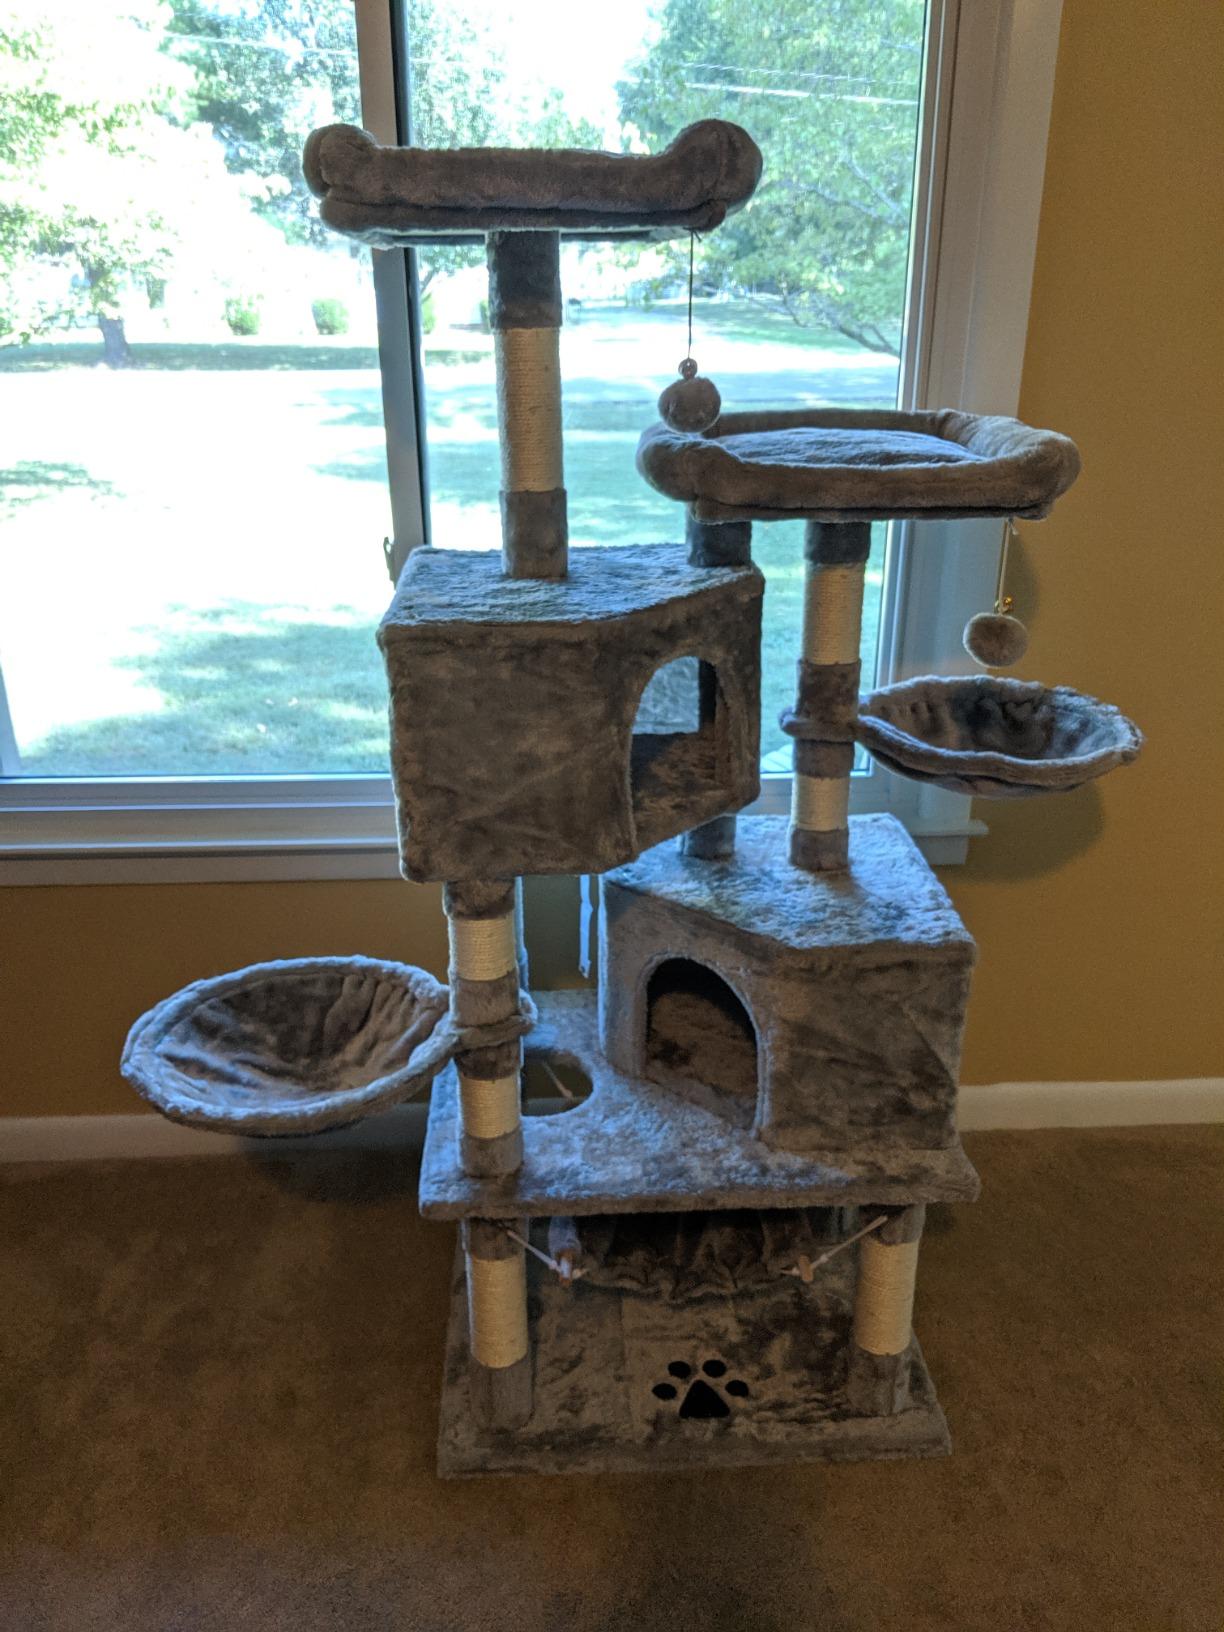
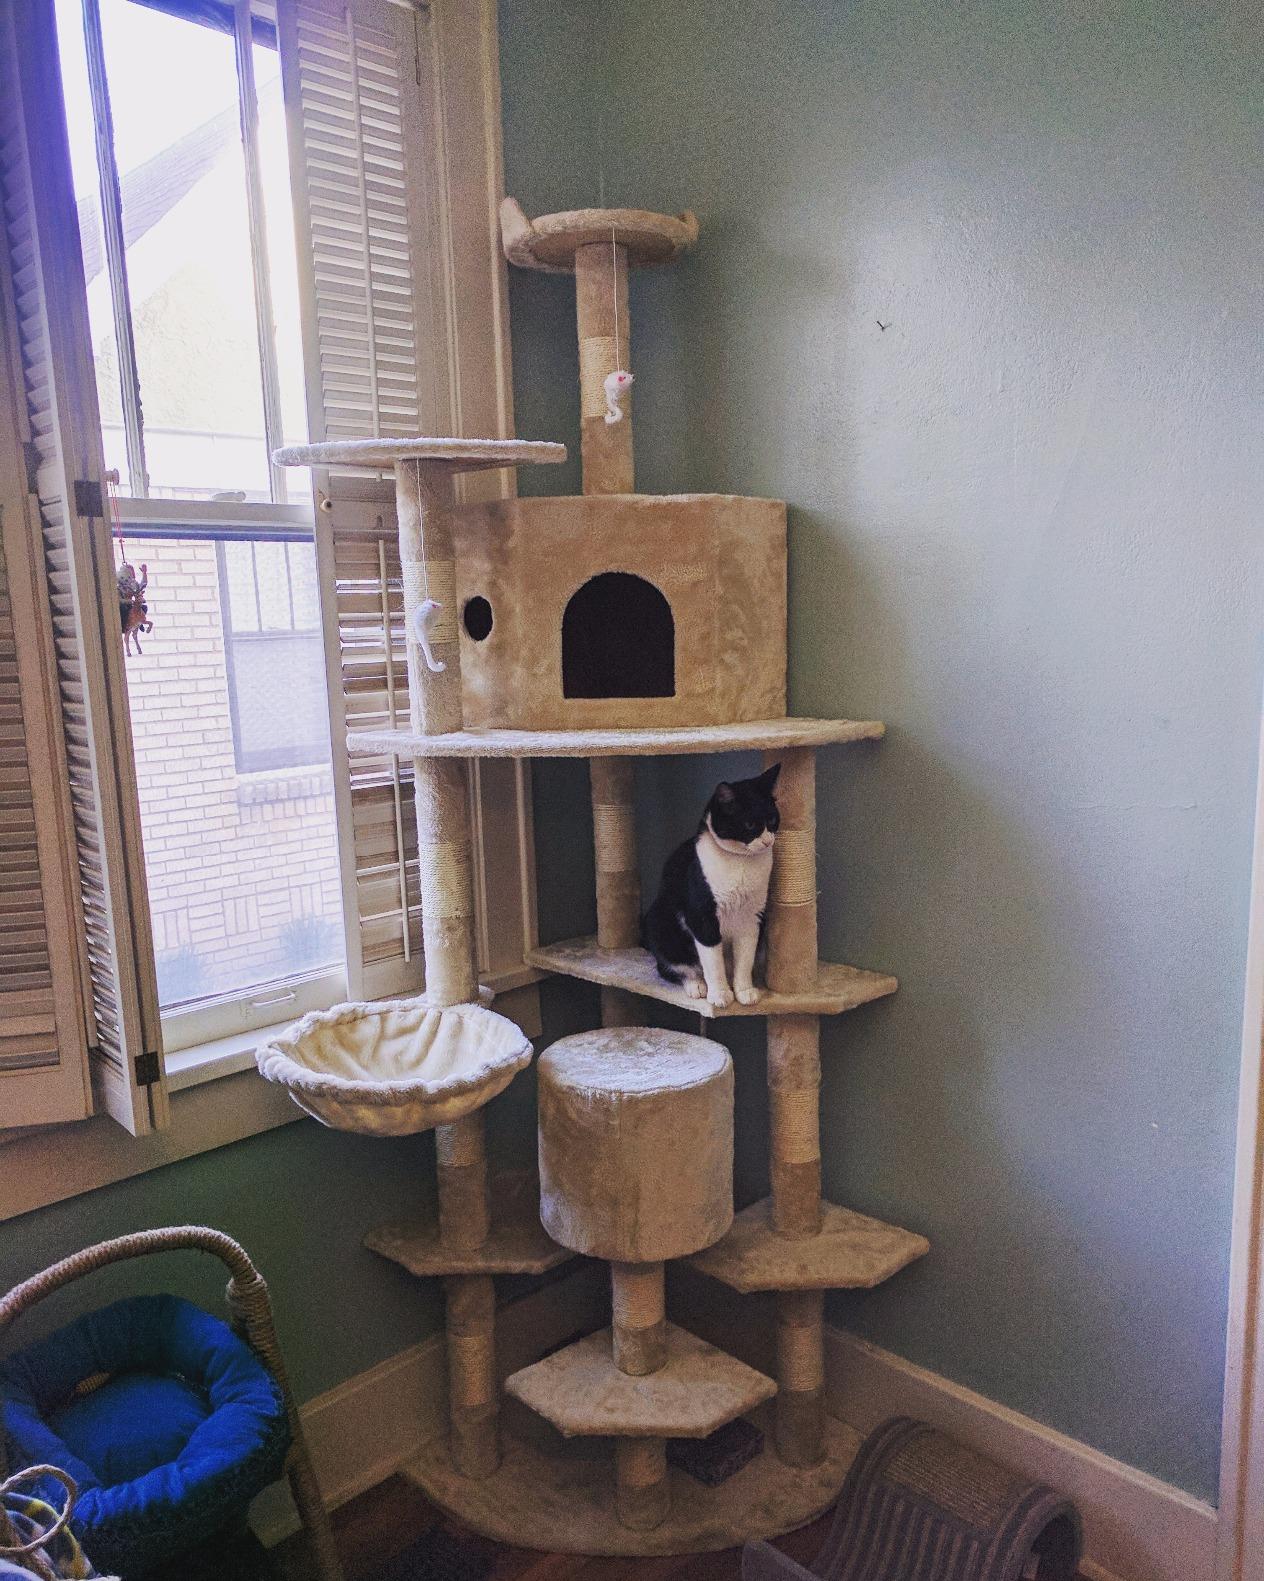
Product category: items_cat tree
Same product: no